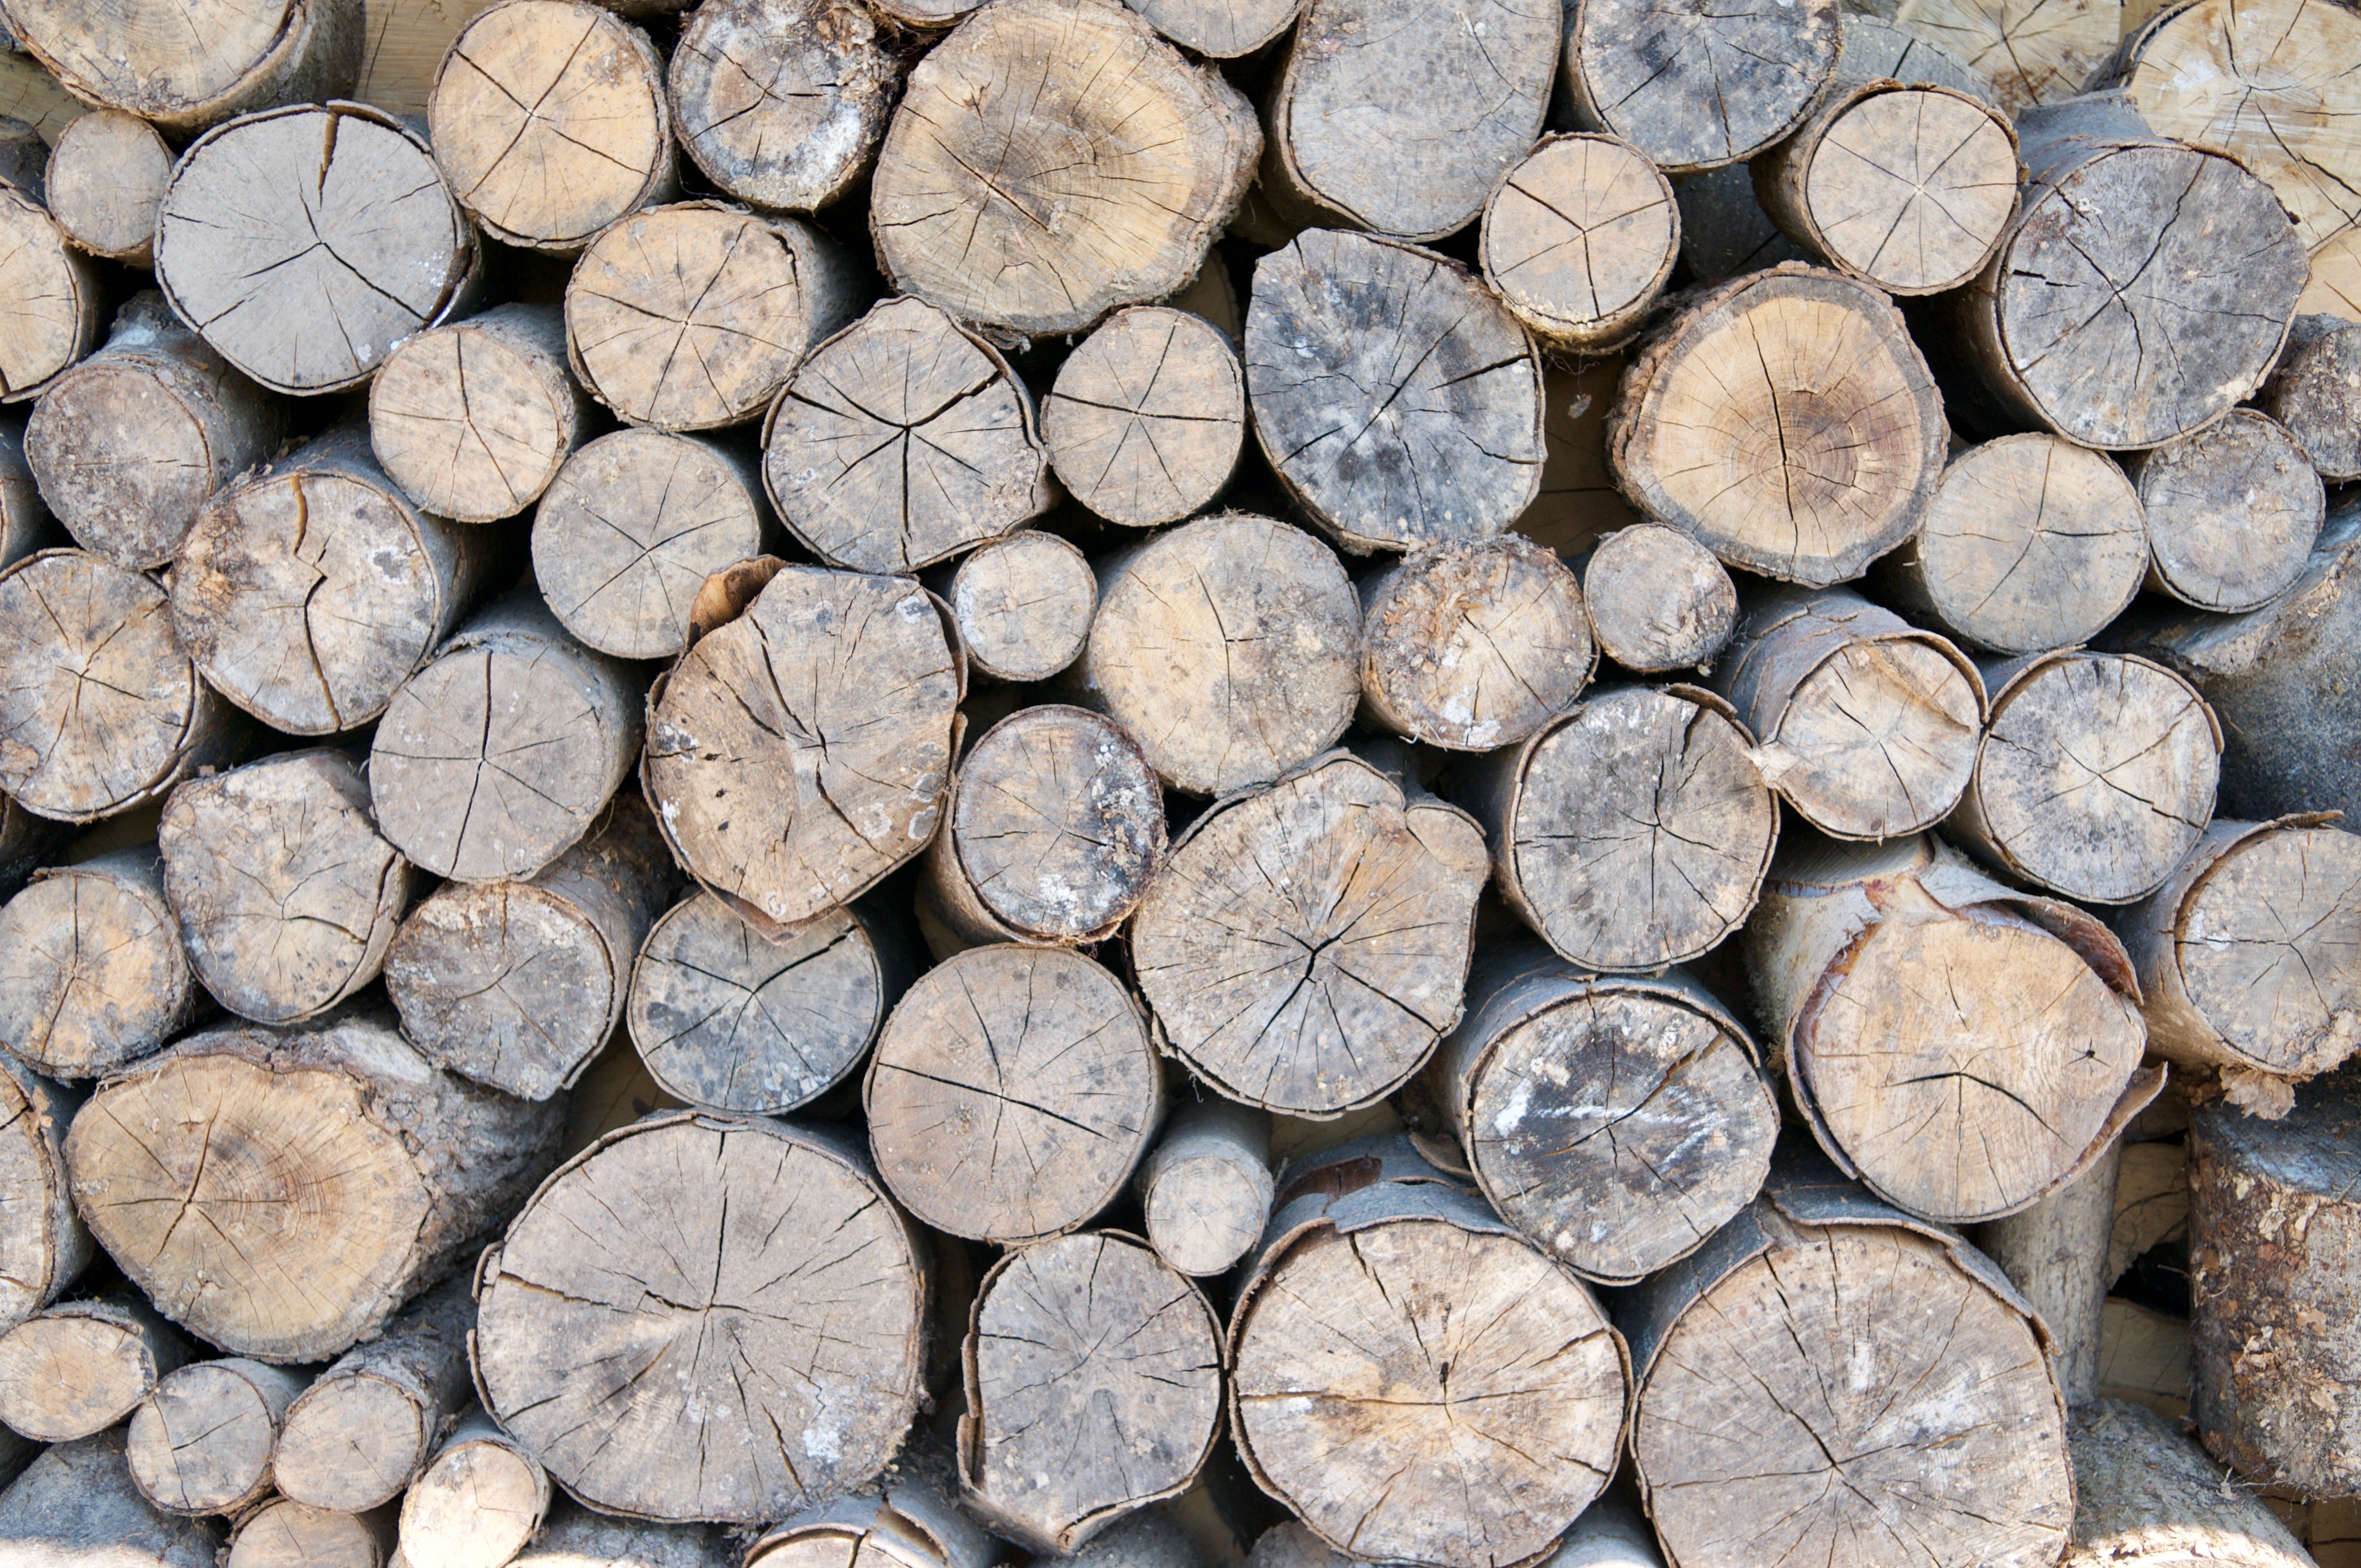
tree, nature, rock, wood, trunk, pattern, soil, stone wall, firewood, stack, lumber, material, shock, flooring